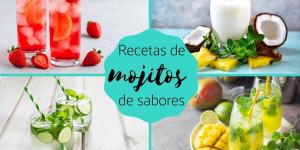
recetas de mojitos de sabores